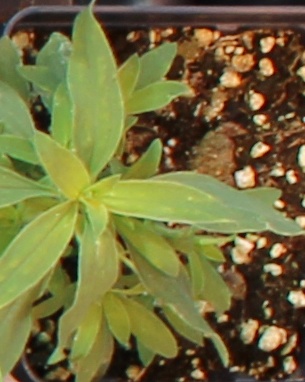
Label: Kochia